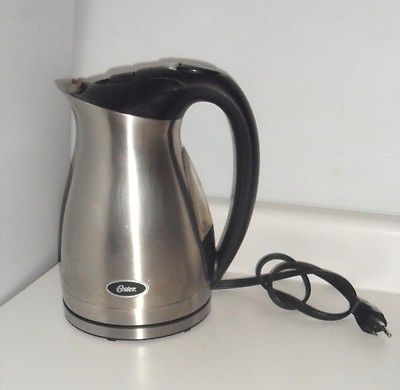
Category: kettle